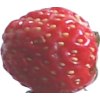
Label: strawberry